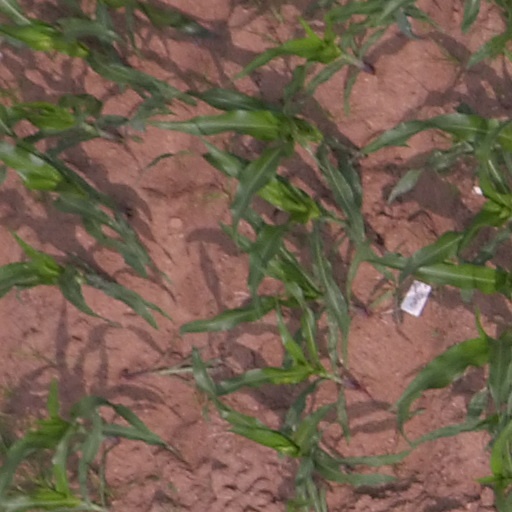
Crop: maize; corn